Colts–Titans rivalry

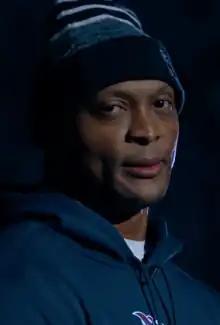
RB Eddie George rushed for 162 yards on 26 carries as he helped contribute to the Titans playoff win over the Colts. The highlight of the game was his 68–yard touchdown run, which proved to be the turning point in the game.

The teams' first and, to date, only postseason meeting was in the . This marked the first meeting between the Colts and now-Titans since their 1997 move to Tennessee and the first postseason game of Peyton Manning's career. Despite the Colts being the #2 seed and having home advantage, the Titans went on to a 19–16 win. The Titans were led by Eddie George, who had 26 carries for 162 yards including a 68-yard touchdown run. The Titans went on to play in Super Bowl XXXIV, which they lost to the St. Louis Rams.